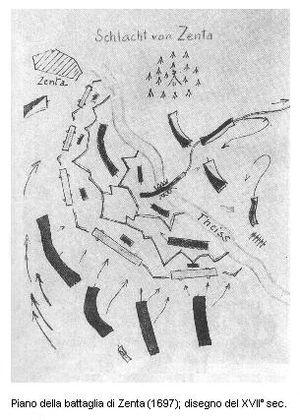
1697 est une année commune commençant un mardi.